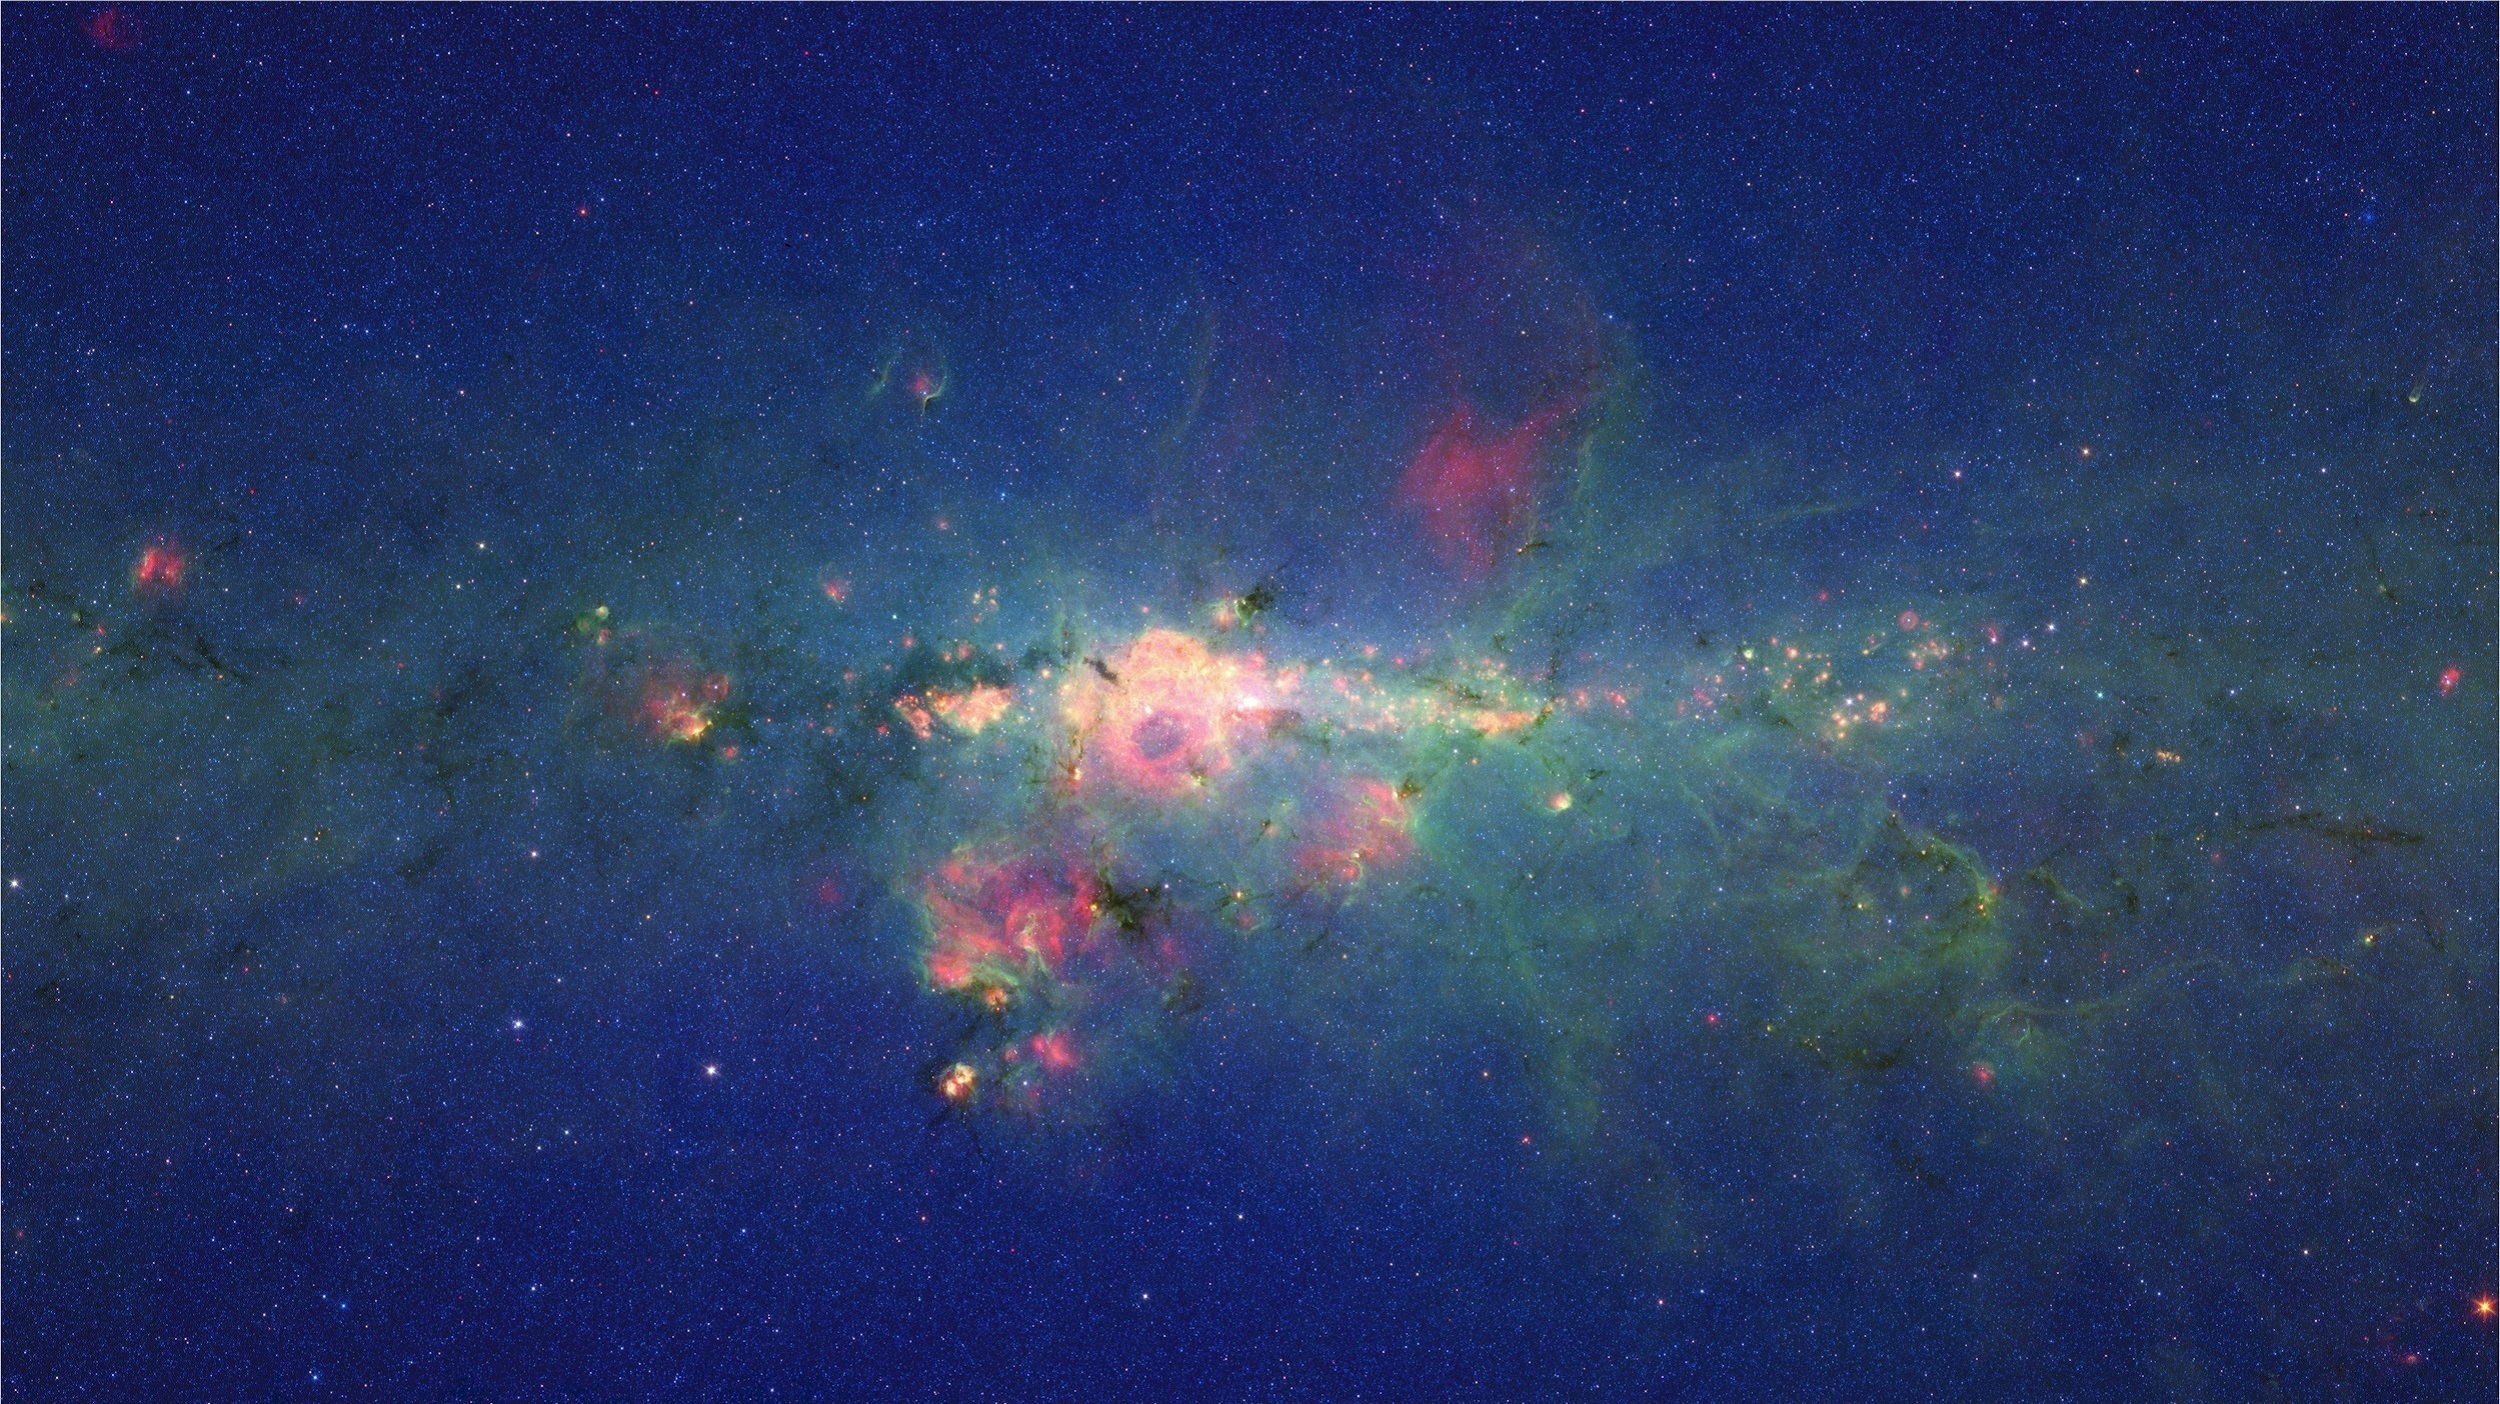
landscape, sky, star, milky way, cosmos, atmosphere, shine, space, galaxy, nebula, outer space, starry, lights, astronomy, stars, universe, deep, shining, screenshot, celestial, starlight, astronomical object, universe space, atmosphere of earth